Erqi Road station

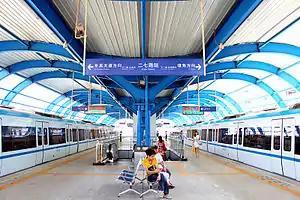
Erqi Road Station viewed from the island platform.

Erqi Road is a station on Line 1 of Wuhan Metro, opened upon the completion of Line 1 (Phase 2) on July 29, 2010. It is an elevated station situated at the intersection of Jiefang Avenue and Erqi Road. The station has one island platform and two siding tracks to the north of the station, connected by a pair of crossover tracks, accommodating trains entering and exiting services during peak hours.